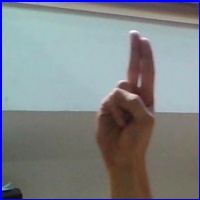
Letra: U